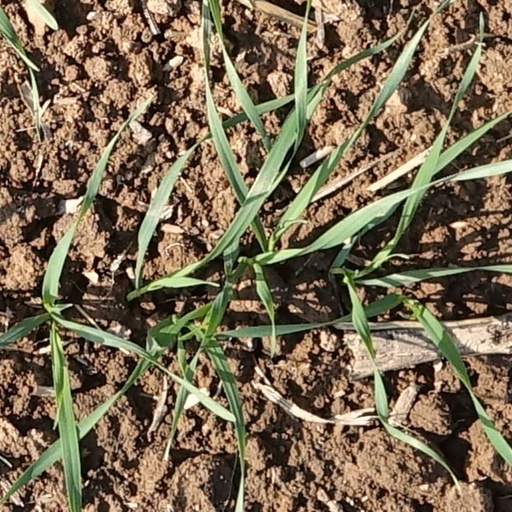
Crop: wheat